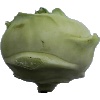
Label: Kohlrabi 1